VCU Rams men's basketball

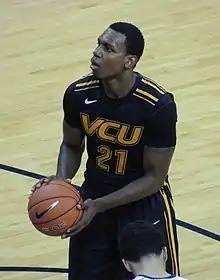
Treveon Graham finished his career with 1,882 points and 803 rebounds.

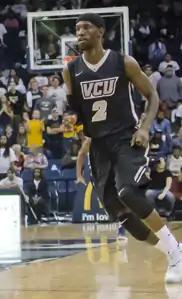
Brianté Weber finished as VCU's all-time steals leader

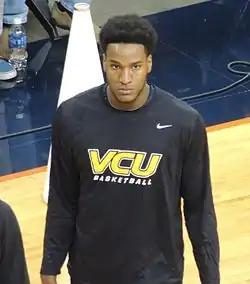
Juvonte Reddic finished among VCU's all-time leaders in rebounds, steals and blocks.

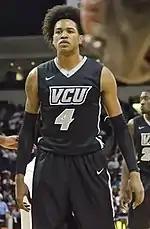
Justin Tillman is in the team's top ten in rebounds and blocked shots.

The Rams have appeared in 19 NCAA tournaments. VCU's combined record is 13–20.